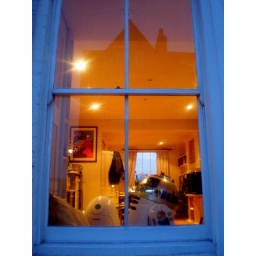
We spotted R2D2 and Eeva through a window in Jericho